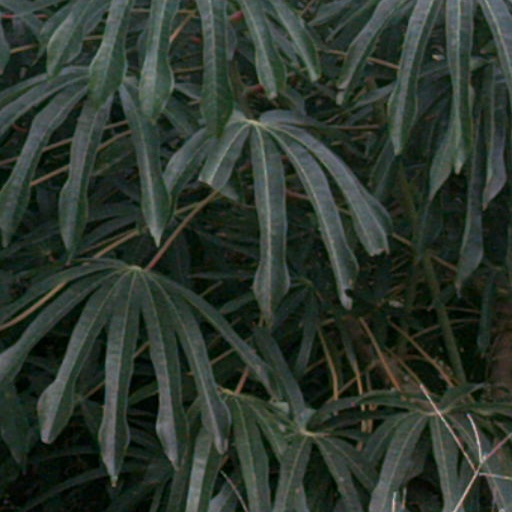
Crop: cassava